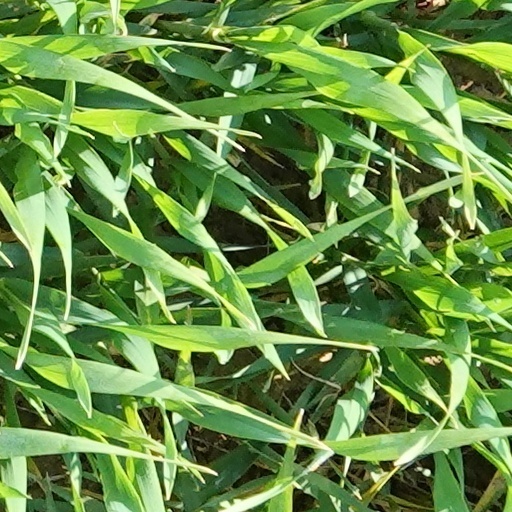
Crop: wheat